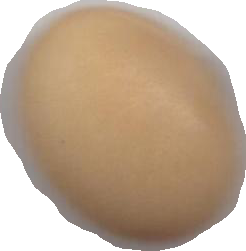
Variety: Anjasmoro